Answer in natural language. Which object is closer to the camera taking this photo, sofa or black leather armchair? Choose between the following options: black leather armchair or sofa
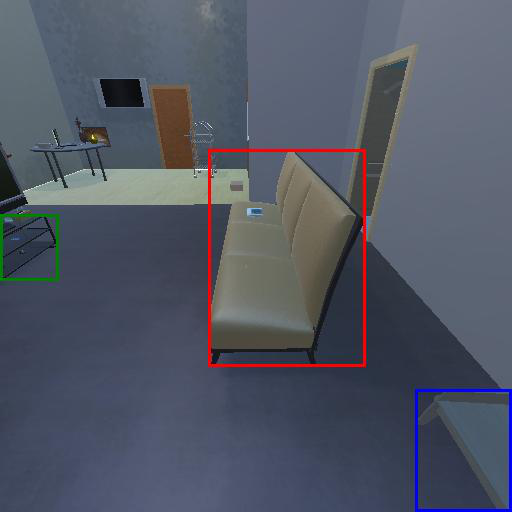
<answer>black leather armchair</answer>